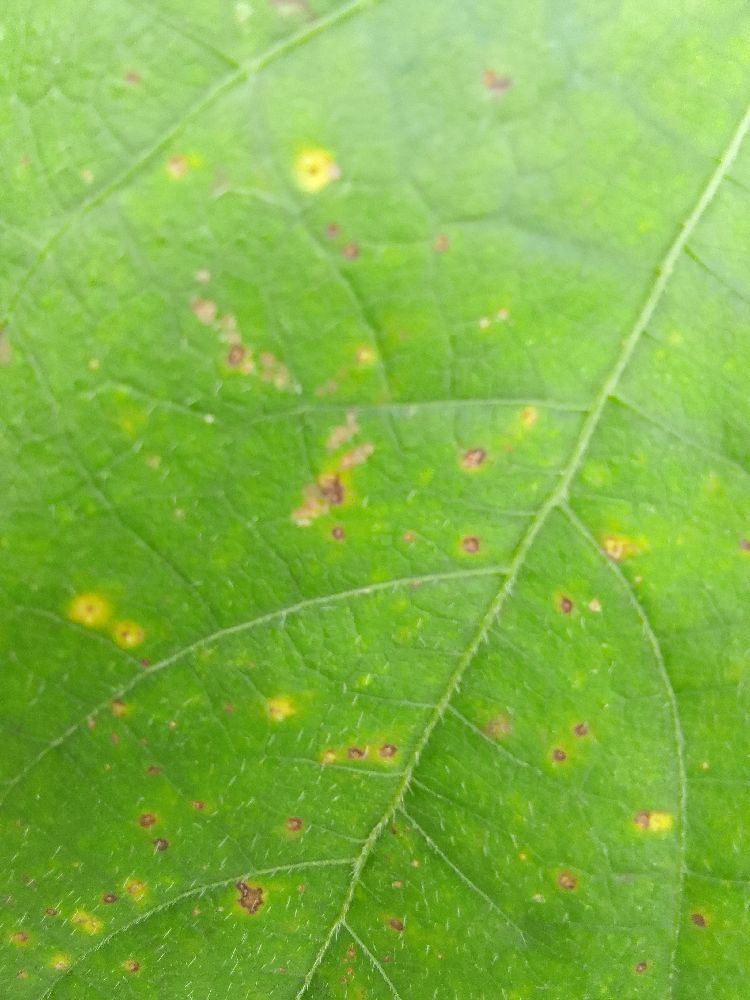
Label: rust